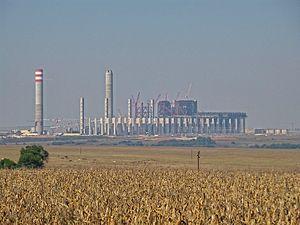
Le secteur de l'énergie en Afrique du Sud est largement dominé par le charbon qui constitue 92 % de la production et 74,3 % de la consommation d'énergie primaire du pays en 2017.